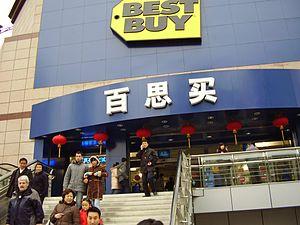
Best Buy est une entreprise américaine de vente de matériel électronique grand public, présente surtout aux États-Unis et au Canada.